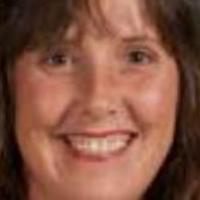
Age group: age 31-40